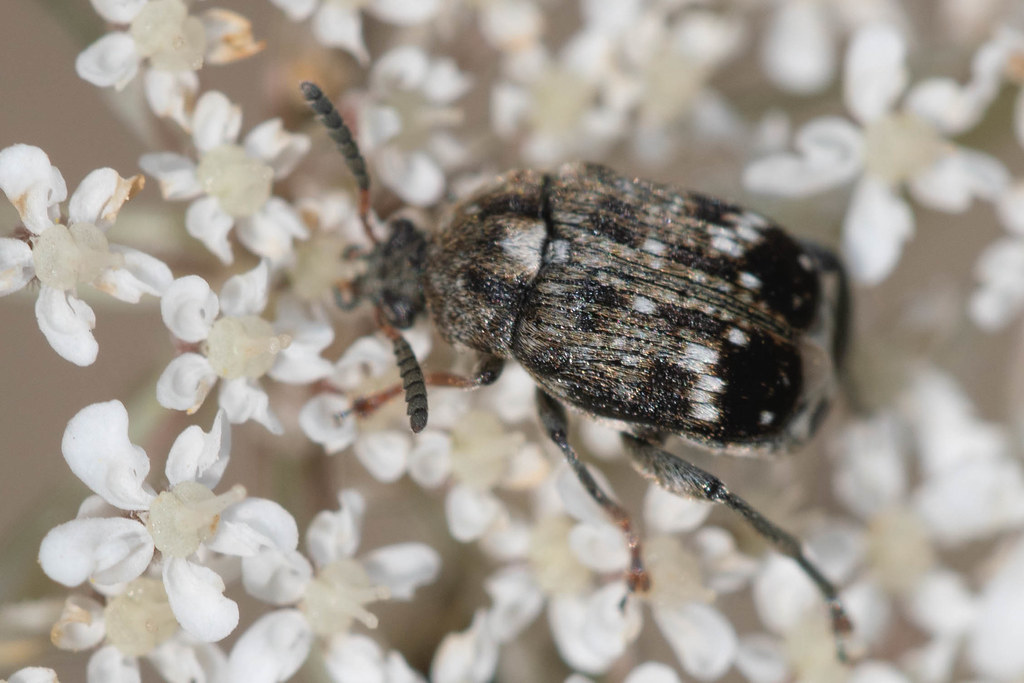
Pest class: pea_weevil